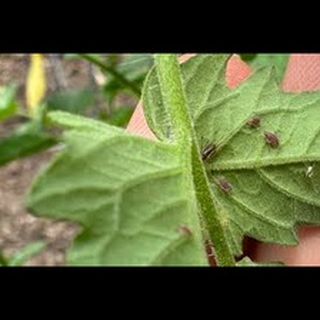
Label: wheat_aphid